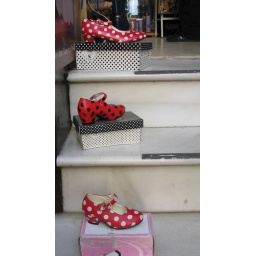
Found in a shoe store in Seville, fancy red shoes in every size, appropriate for Flamenco.